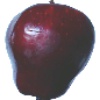
Label: red_delicious_apple